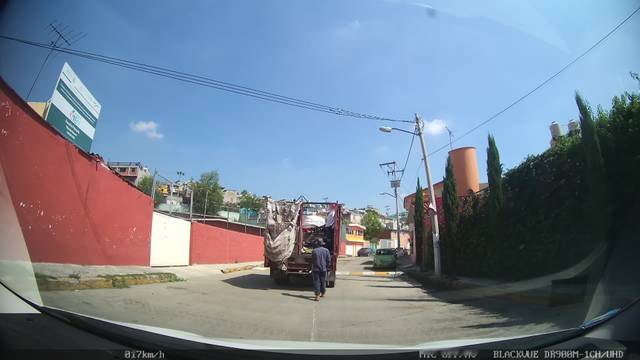
Region: Mexico
Coordinates: 19.459, -99.242